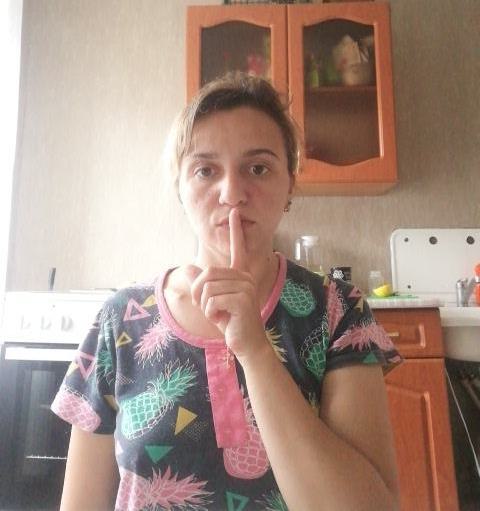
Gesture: mute